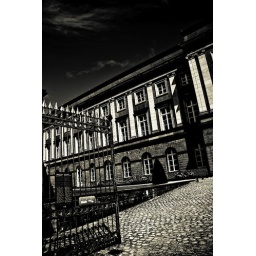
Taken by the Royal Palace of Brussels. Another estate house or even as a national office for Belgium.